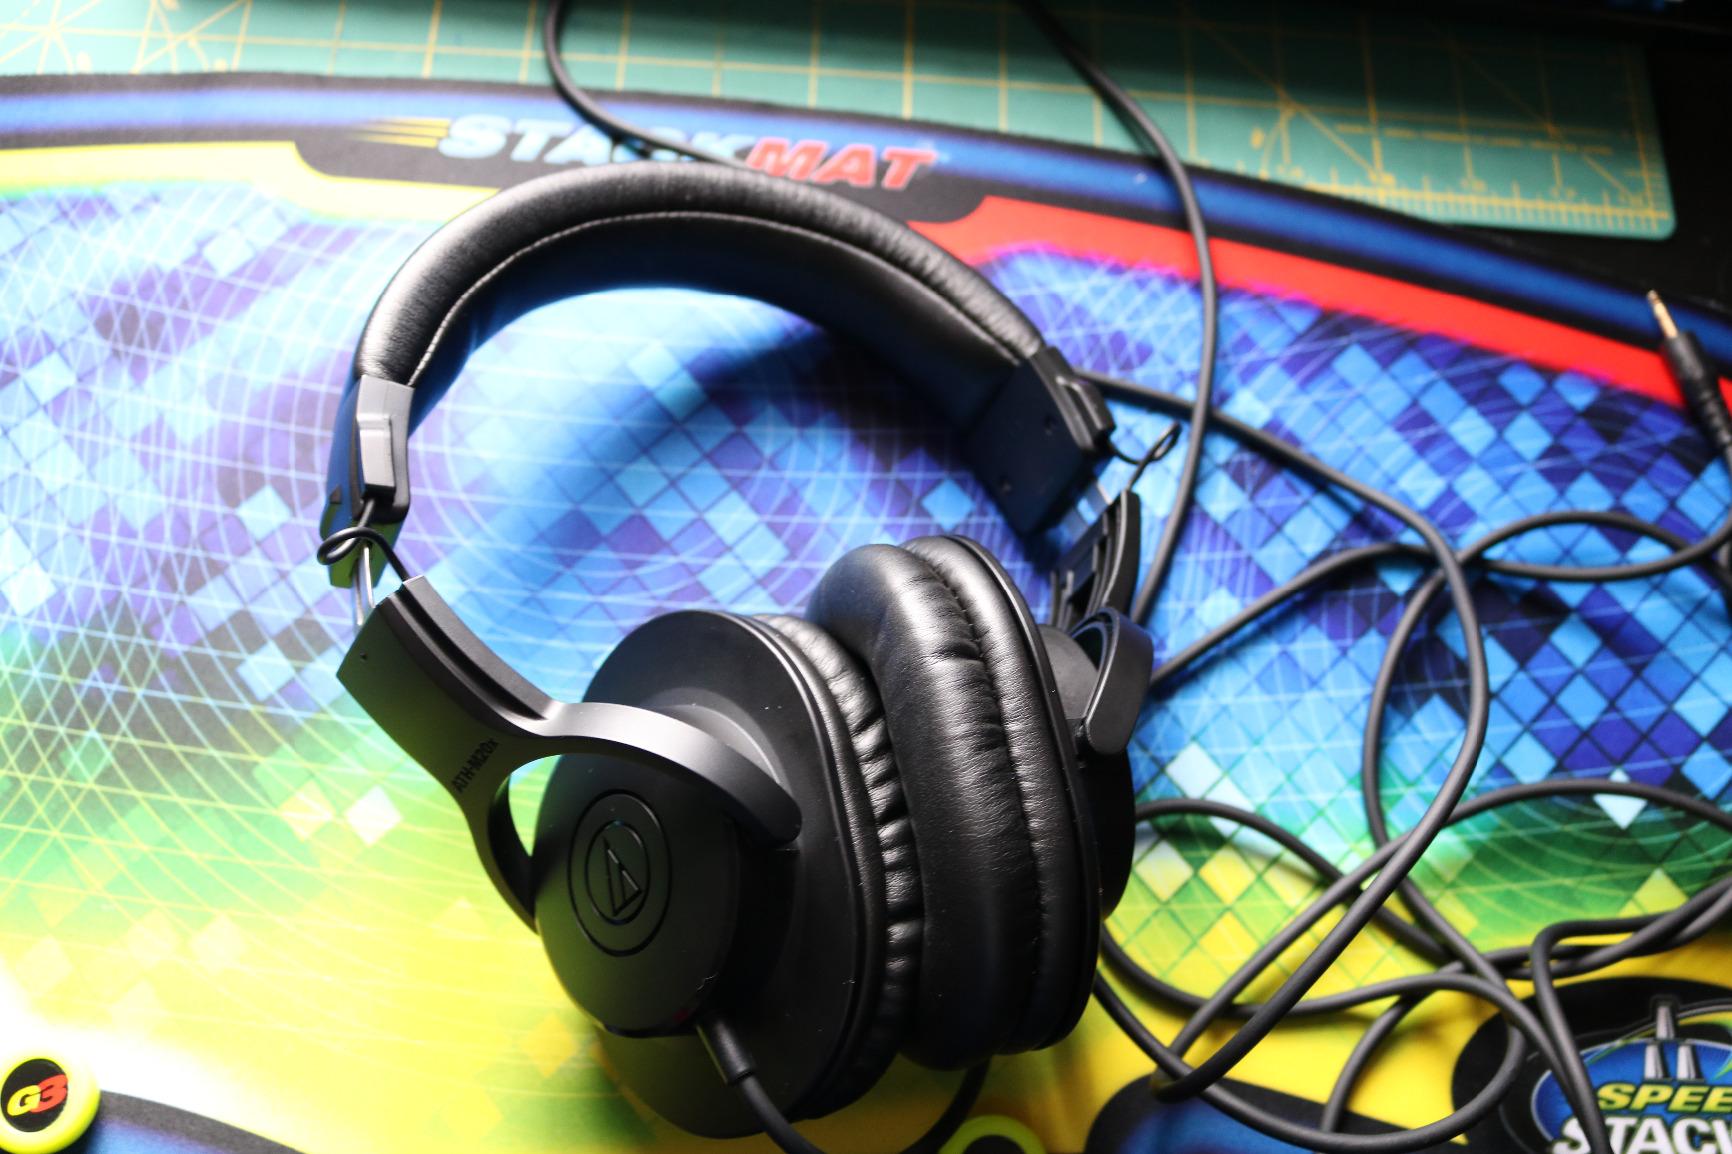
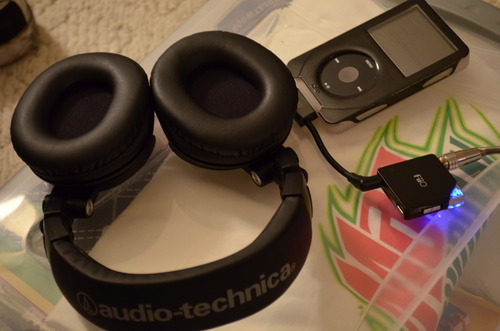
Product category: headphones
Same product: no